Fret Nice

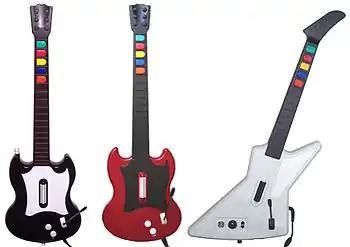
Brüggemann was inspired to make a game that used guitar controllers, like these pictured from the "Guitar Hero" series, by his playthroughs of "Donkey Kong Jungle Beat".

"Fret Nice" was created by Swedish video game developer Mårten Brüggemann as his college thesis at the University of Skövde. Brüggemann was inspired by "Donkey Kong Jungle Beat" to create a game that used a guitar controller to control characters in a platform game; Brüggemann intentionally made "Fret Nice" play differently from "Jungle Beat" to differentiate it. Brüggemann noted that the guitar controller had a large influence on the overall game design as well. Because the guitar controller was difficult to use for controlling the game, Brüggemann decided to have your momentum carry you forward, inspired by games like "Sonic the Hedgehog". Brüggemann worked with a schoolmate, Emil Burner, who created the artwork for the game. Brüggemann used Multimedia Fusion 2 because he "isn't good at programming" and thought it would do enough for what he wanted out of "Fret Nice". The version of the game that was submitted to the 2008 Independent Games Festival took 6 months to make: the first half went to creating the core game mechanics, while the second half went to designing each level in tandem with Burner.